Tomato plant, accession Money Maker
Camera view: tilt-top (135 deg); turntable rotation: 300 degrees
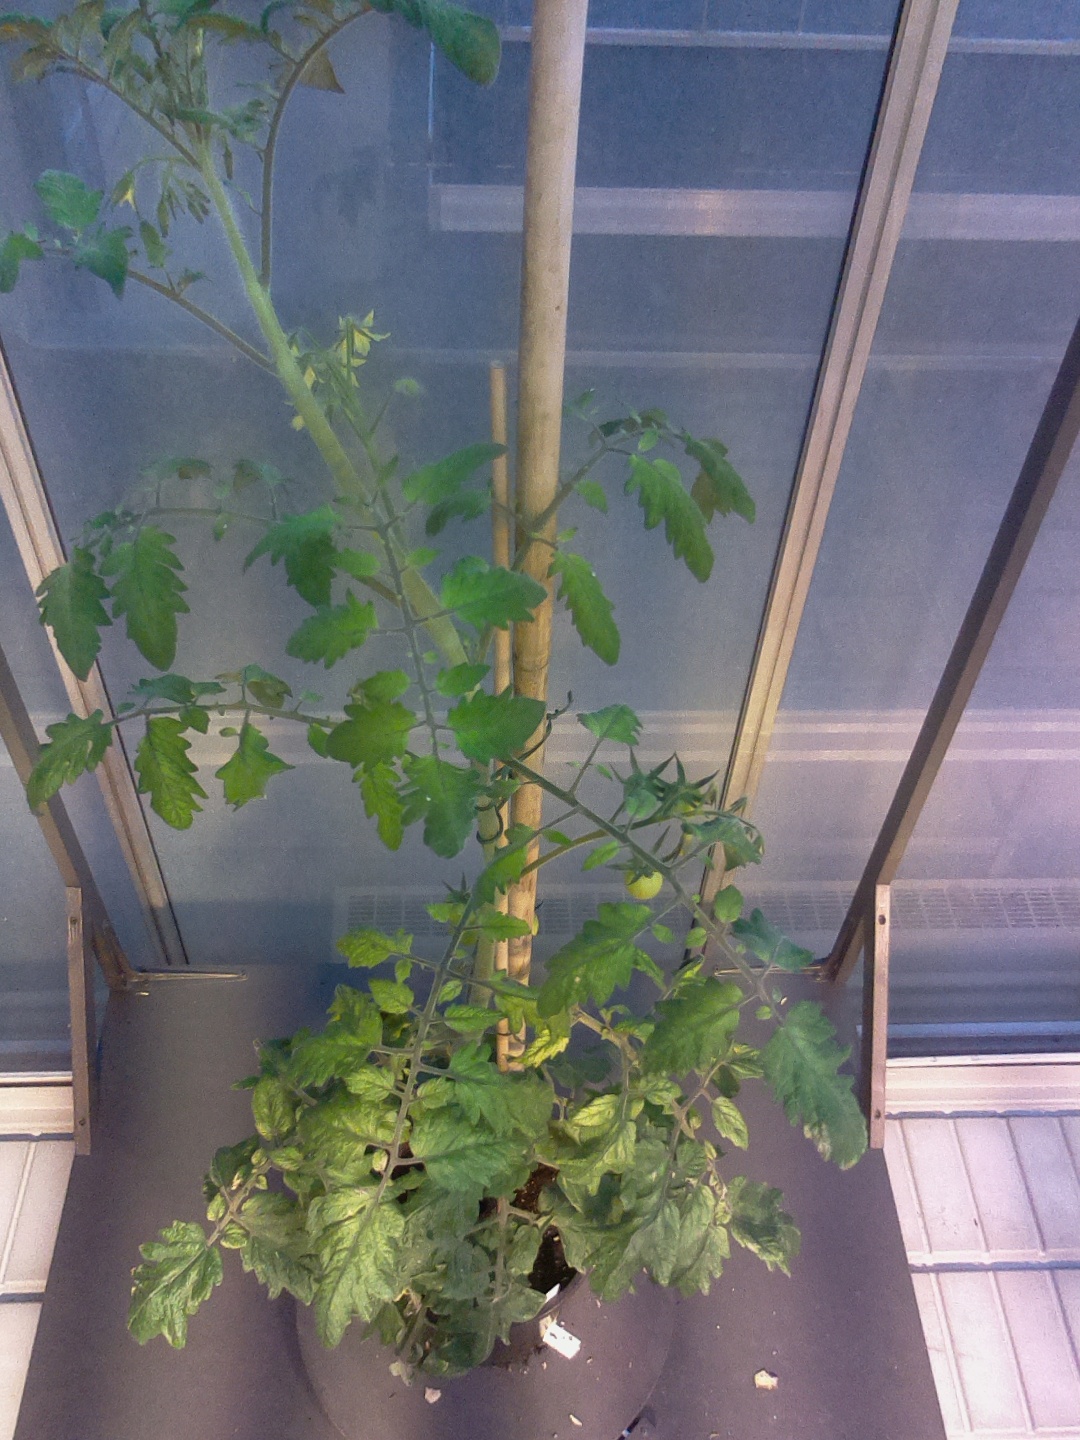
BBCH growth stage 73: 30%-40% of final fruit size